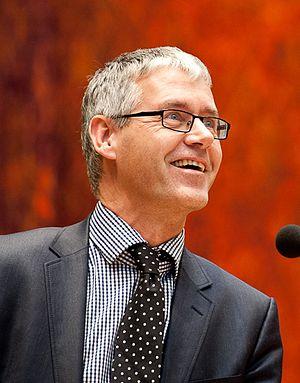
Arie Slob, né le 16 novembre 1961 à Nieuwerkerk aan den IJssel, est un homme politique néerlandais. Membre de l'Union chrétienne, il est ministre de l'Enseignement primaire et secondaire et des Médias depuis le 26 octobre 2017. Il est auparavant représentant des Pays-Bas de 2001 à 2015 avec une brève interruption en 2002, ainsi que dirigeant du parti de 2011 à 2015.